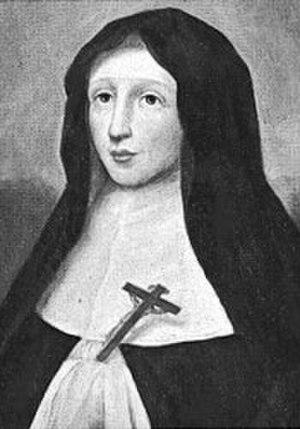
Mère Marie-Catherine de Saint-Augustin, de son vrai nom Catherine de Simon de Longpré est une religieuse française ; elle consacra sa vie à la charité en Nouvelle-France et est considérée comme une fondatrice de l'Église catholique du Canada.
Les Chanoinesses régulières hospitalières de la miséricorde de Jésus de l'ordre de Saint-Augustin sont une congrégation monastique catholique originaire de Dieppe.
Cette liste de saints concerne les saints et les bienheureux, reconnus comme tels par l'Église catholique, ayant vécu au XVIIᵉ siècle.